Rumbula massacre

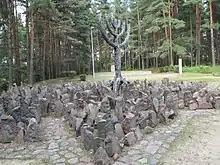
Memorial in the Rumbula forest

Rudolf Lange, commander of "Einsatzkommando" 2 in Latvia, was invited to the infamous Wannsee Conference to give his perspective on the proposed Final Solution to the so-called Jewish question. The Nazis did not find shootings to be a feasible method of murdering millions of people, in particular because it was observed that even SS troops were uncomfortable about shooting assimilated German Jews as opposed to "Ostjuden" ("Eastern Jews"). The head of the German civil administration in the Baltic area, Wilhelm Kube, who had no objection to killing Jews in general objected to German Jews, "who come from our own cultural circle", being casually murdered by German soldiers.